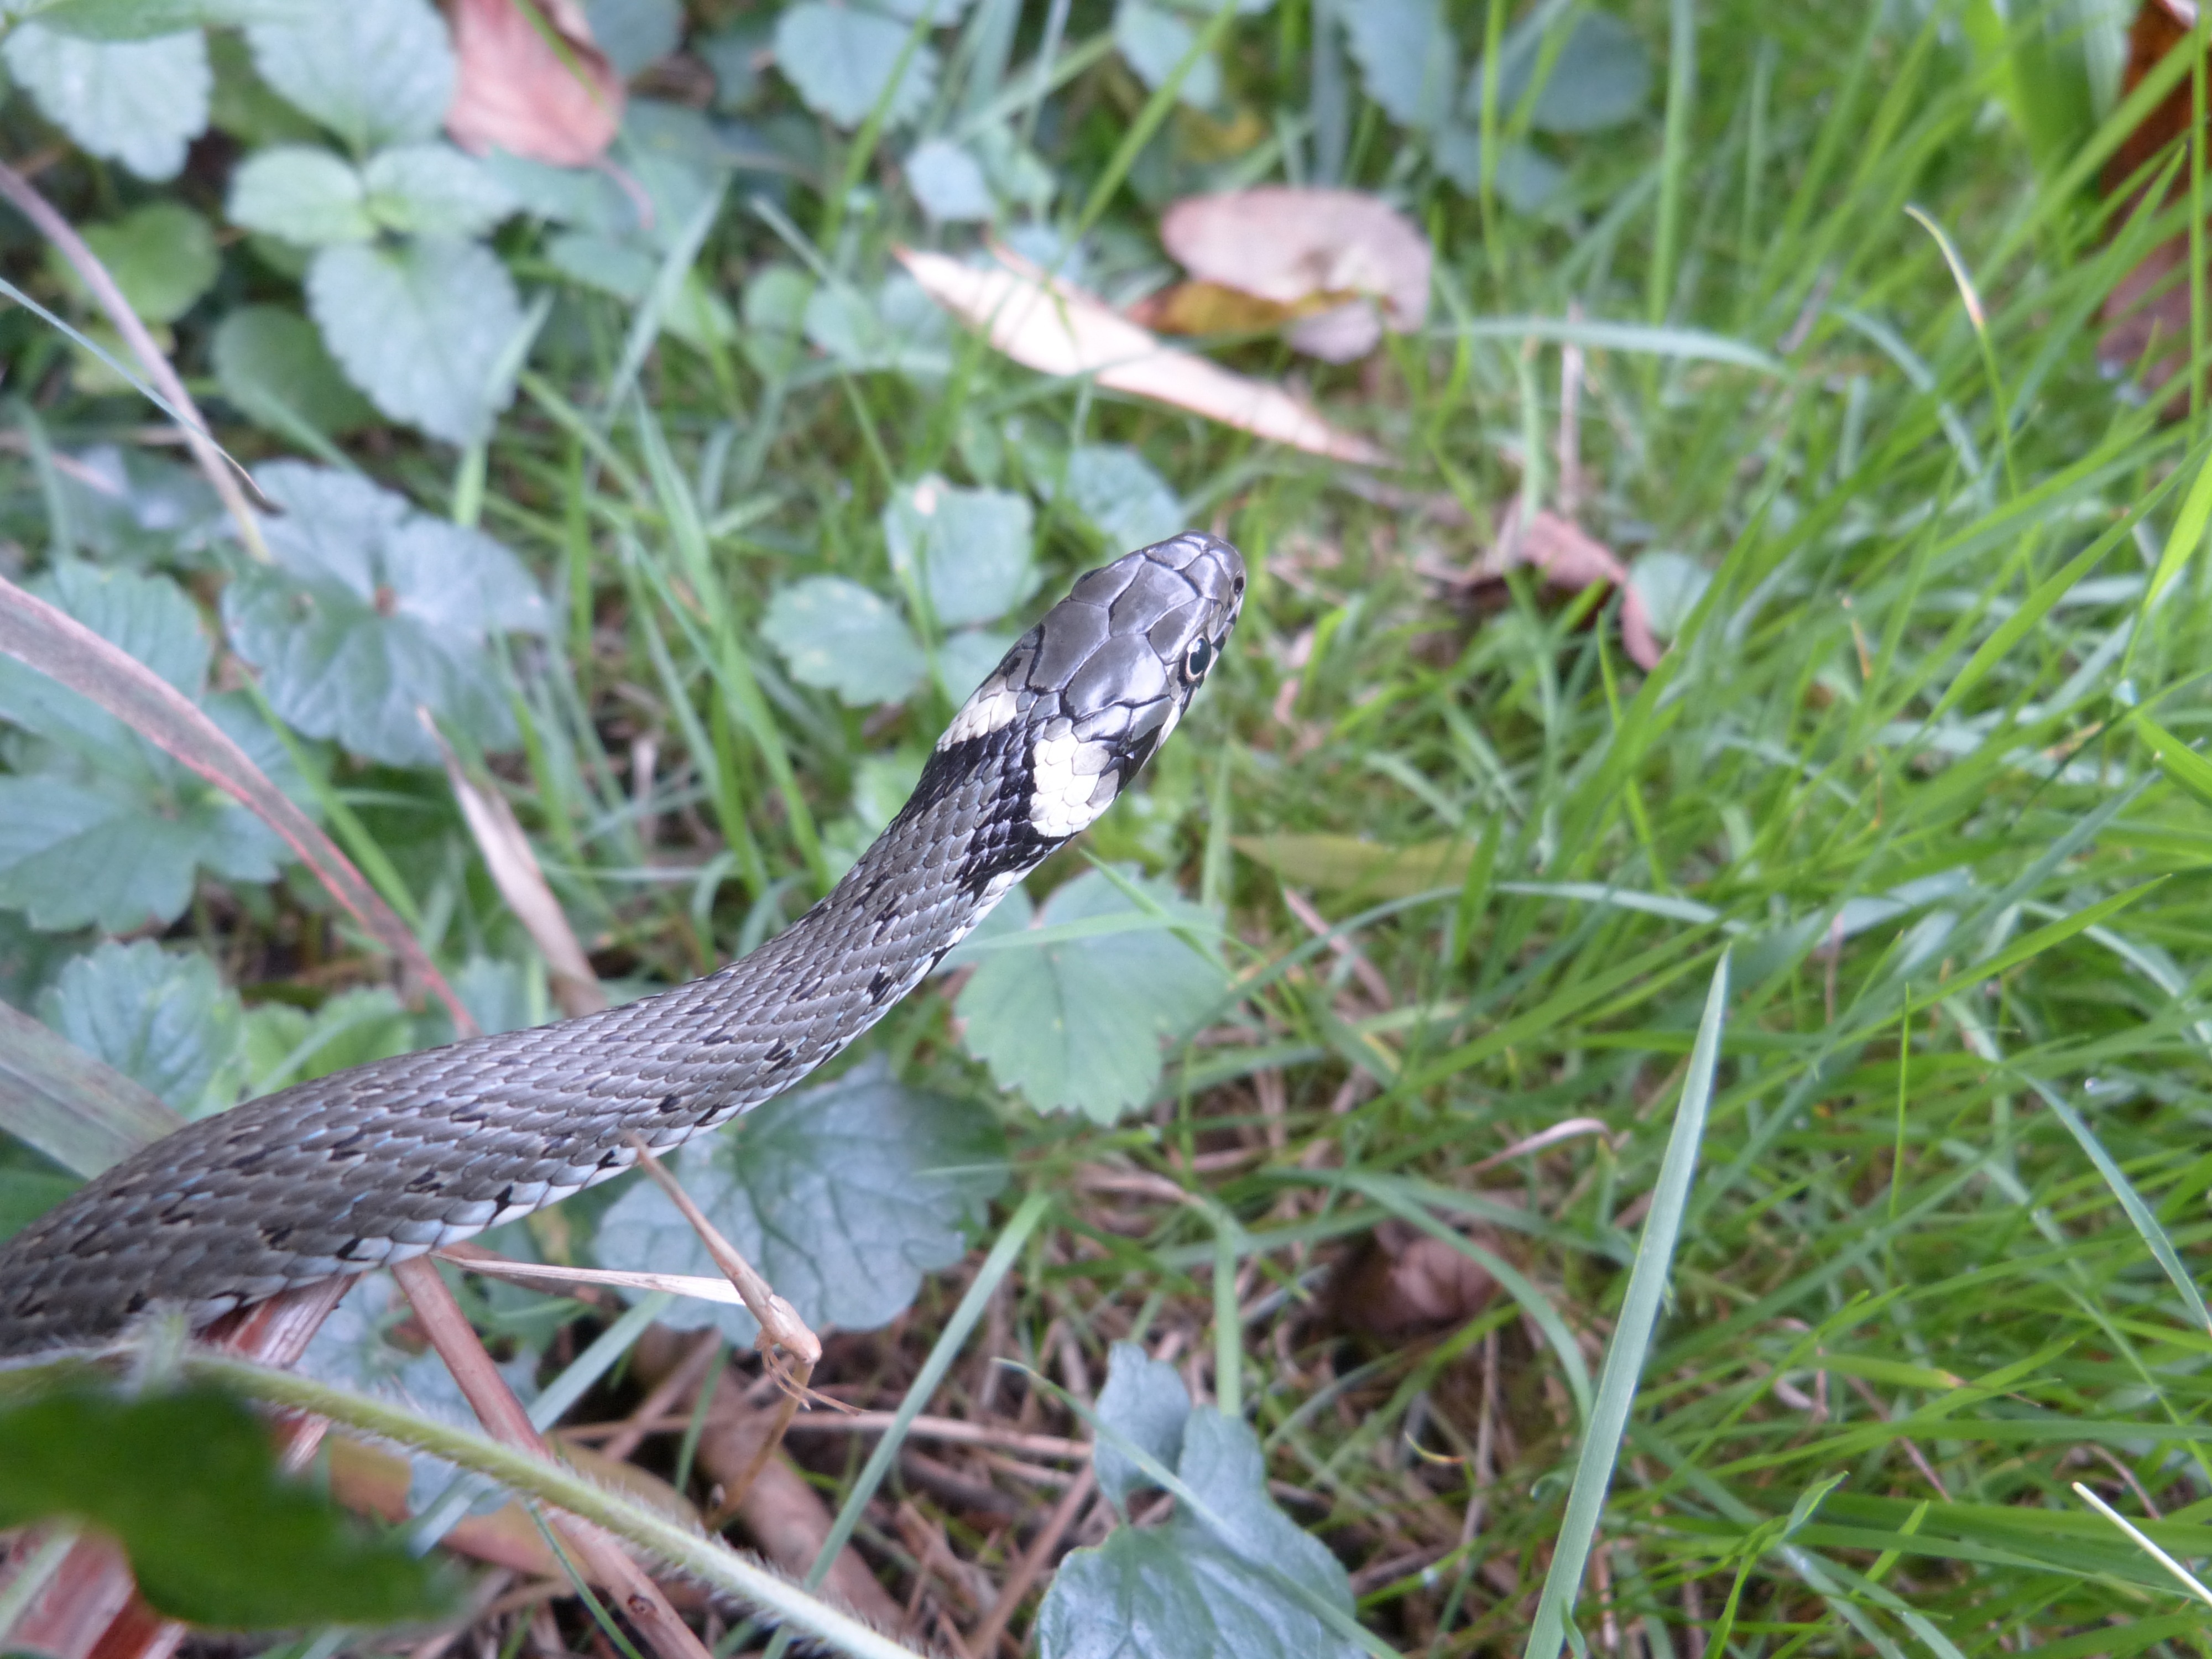
branch, animal, wildlife, reptile, scale, fauna, lizard, drawing, snake, vertebrate, natter, species, young animal, lacerta, grass snake, non hazardous, natrix natrix, colubridae, scaled reptile, lacertidae, head game, mind drawing, neck patch, barren grass snake